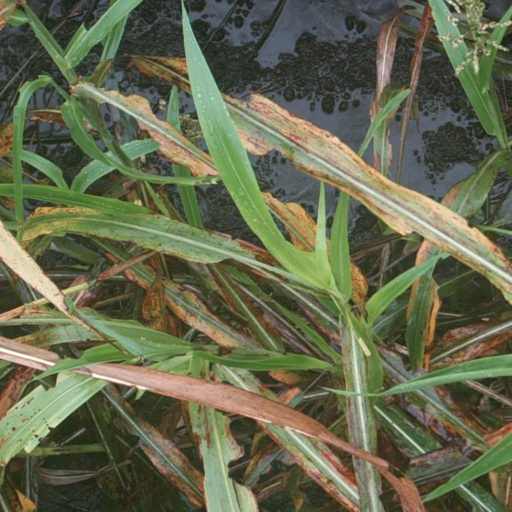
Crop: sorghum